Khurram Parvez

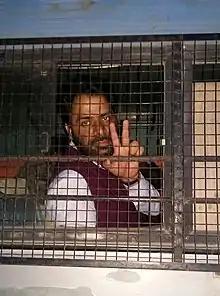

Khurram Parvez is a Kashmiri human rights activist. He is the chairperson of Asian Federation Against Involuntary Disappearances (AFAD) and the program coordinator of Jammu Kashmir Coalition of Civil Society. Khurram is a recipient of the 2006 Reebok Human Rights Award. Parvez was included in "Time"s annual list of the 100 most influential people in 2022.